Carmarthen East and Dinefwr (UK Parliament constituency)

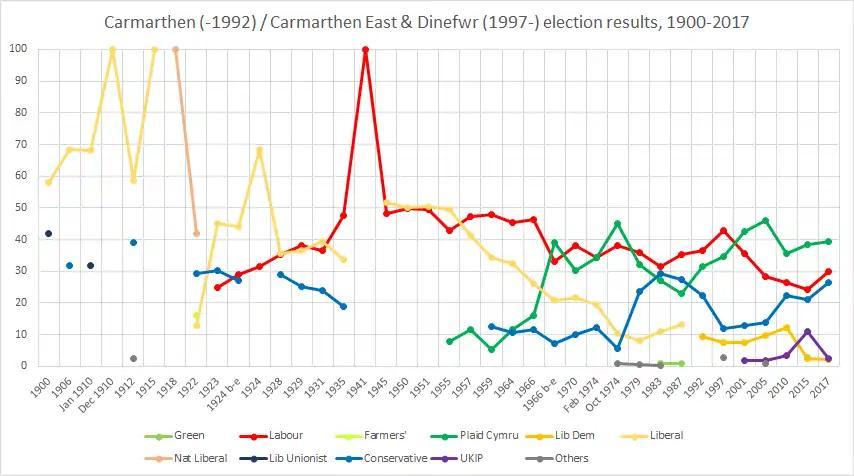
Carmarthen - Carmarthen East and Dinefwr election results

Edwards was elected as a Plaid Cymru MP, but had the whip withdrawn by the party after he was arrested on suspicion of assault in May 2020.